Benjamin Hilliker

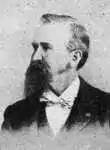

Benjamin Franklin Hilliker (May 23, 1843 – October 18, 1916) served in the Union Army during the American Civil War. He received the Medal of Honor.